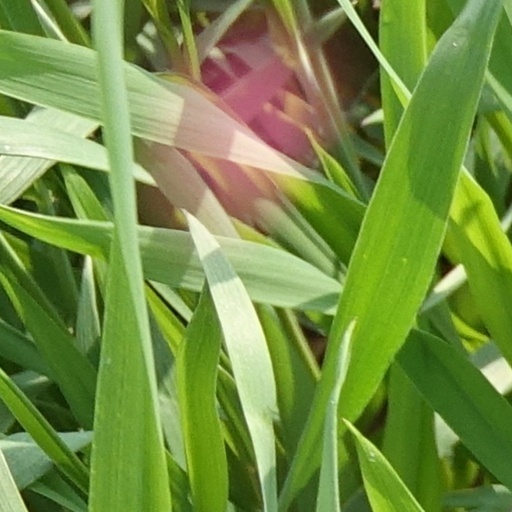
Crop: wheat